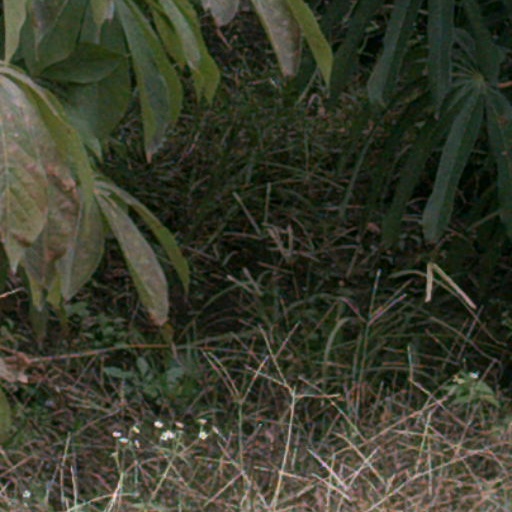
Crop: cassava